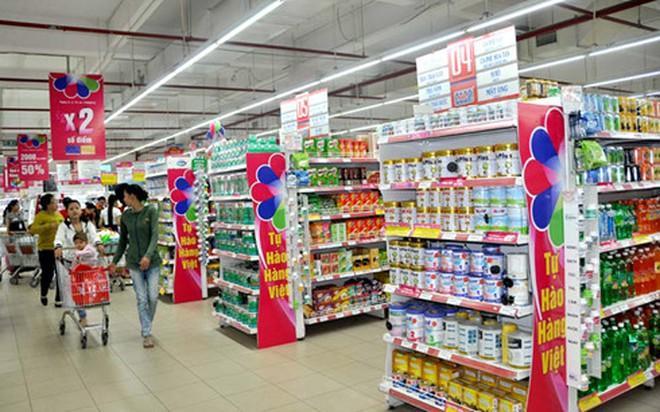
có nhiều người đang đi mua sắm trong siêu thị